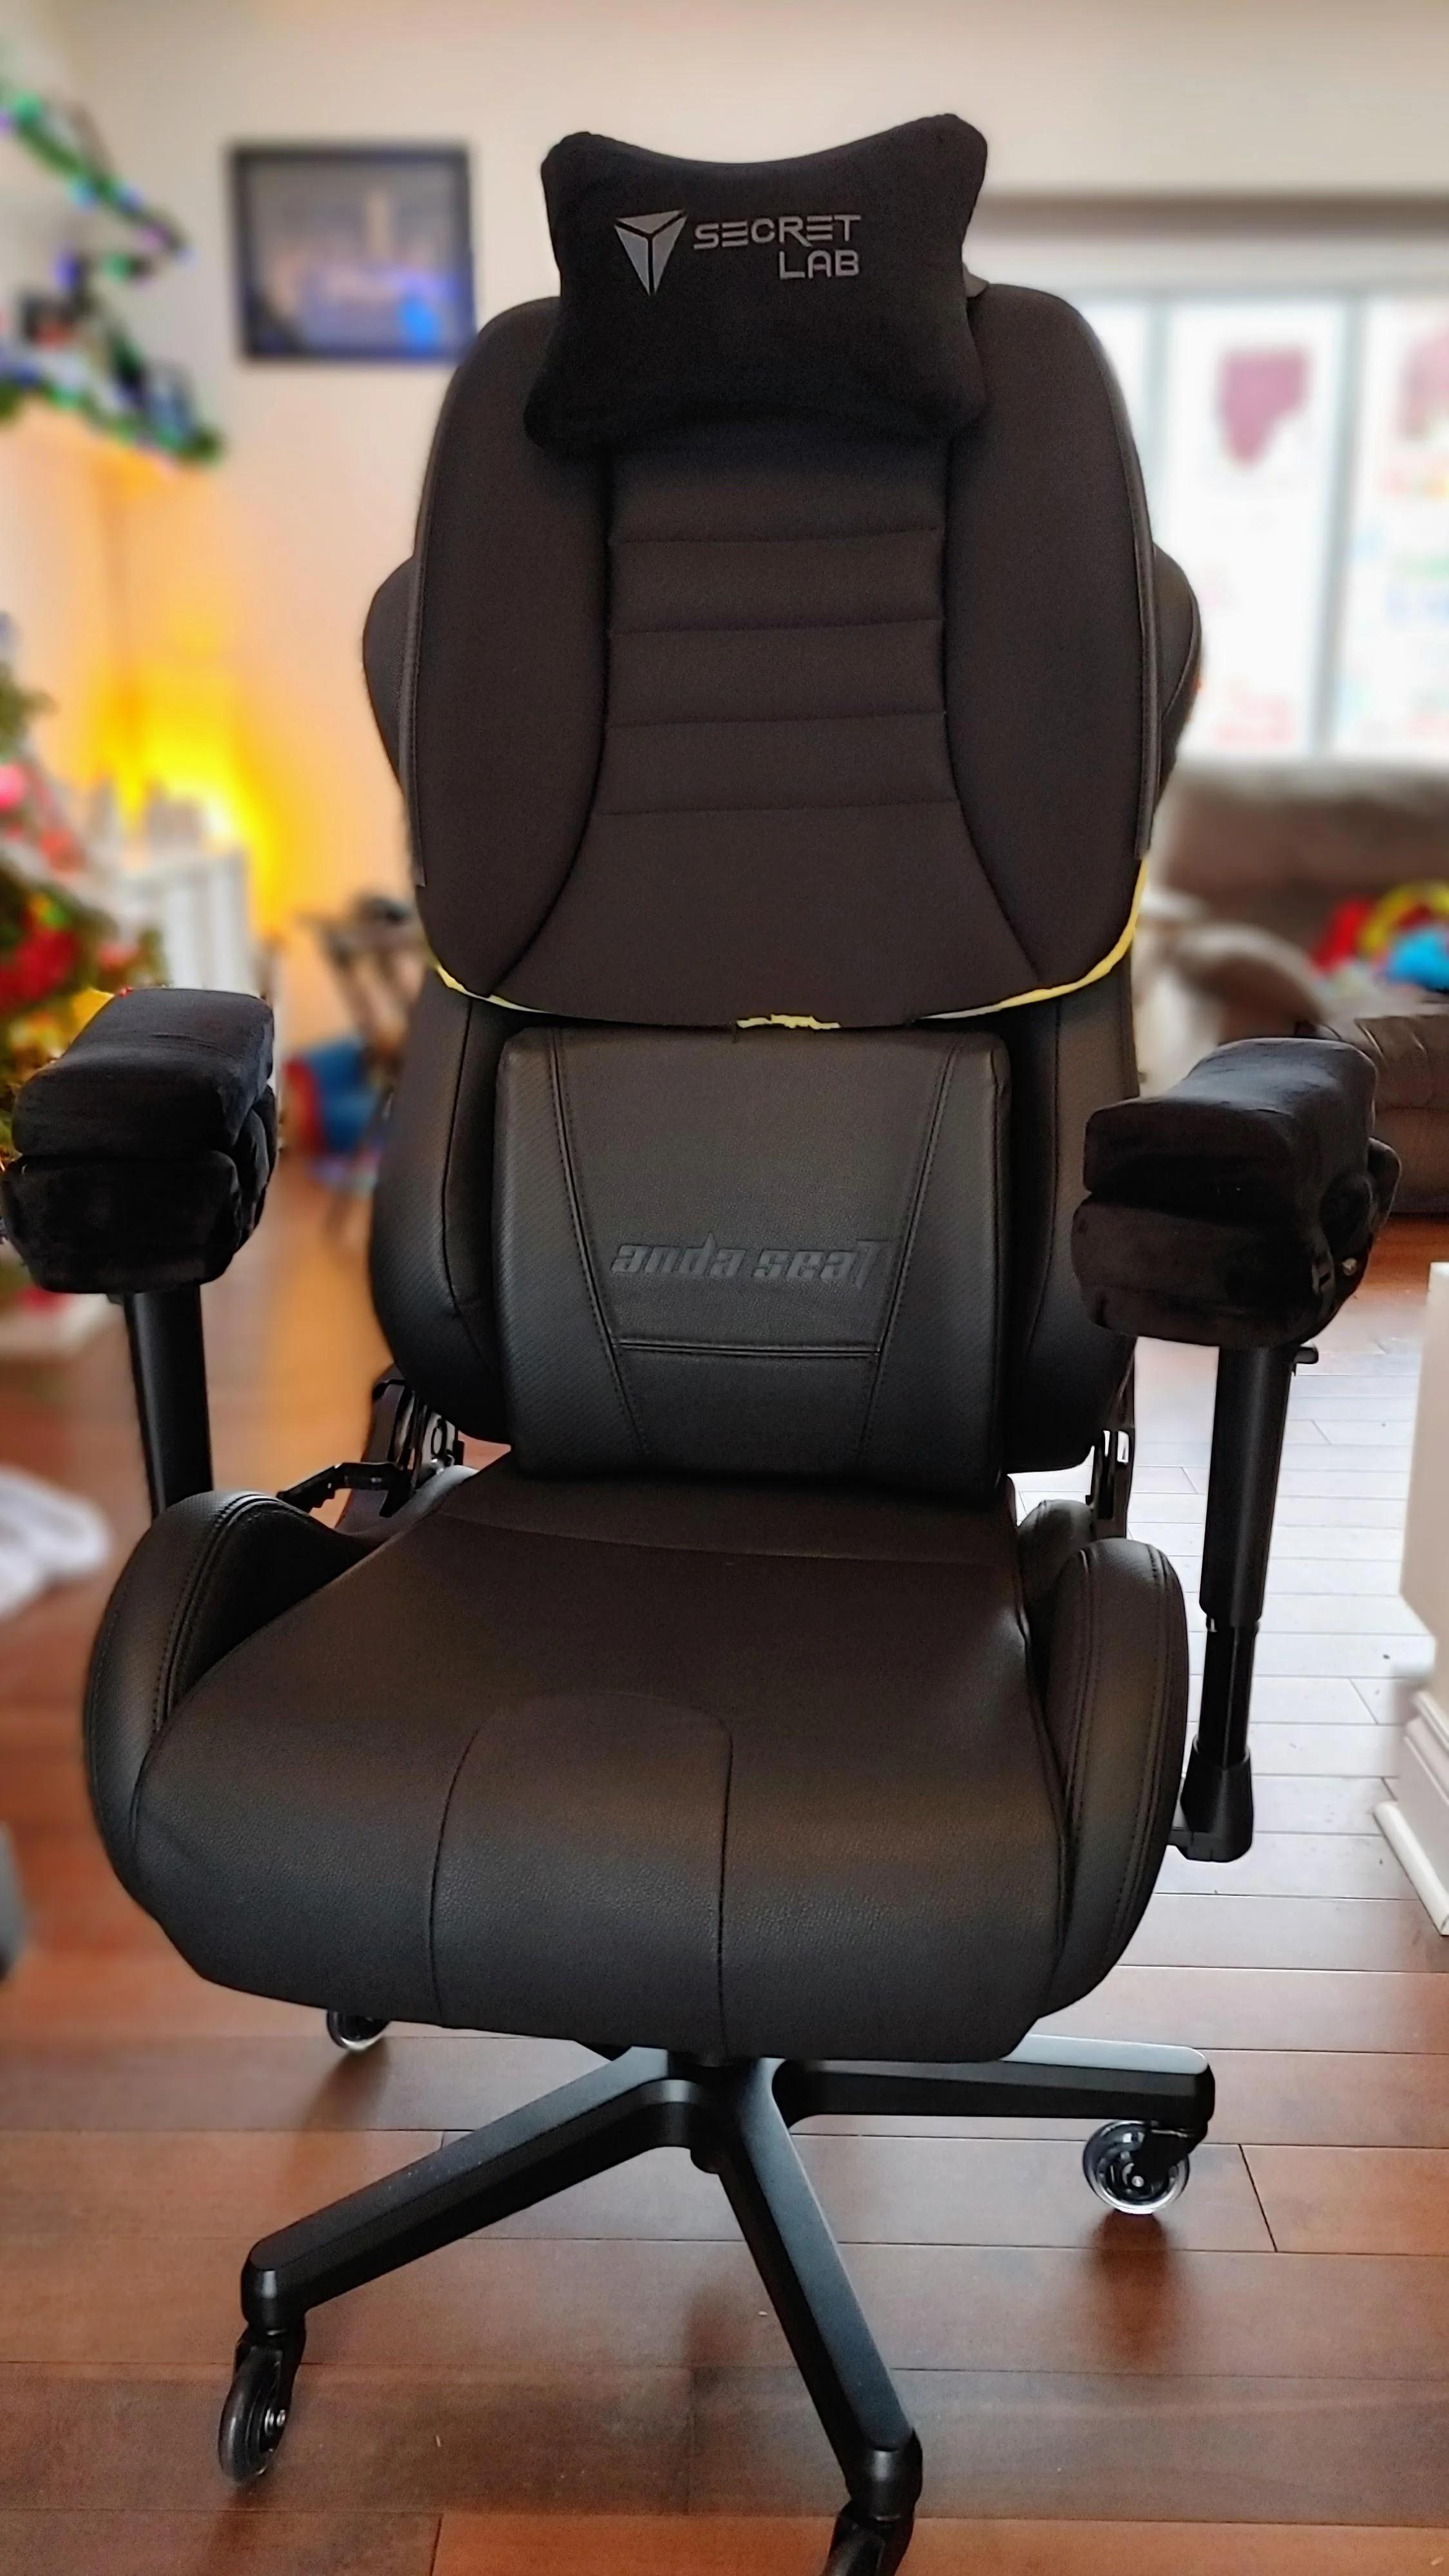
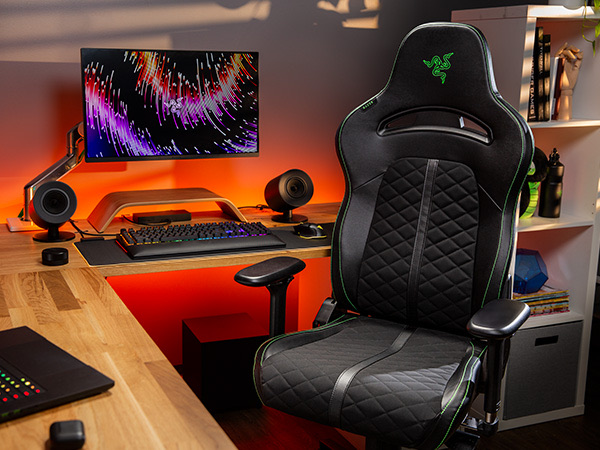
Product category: items_chair
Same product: no